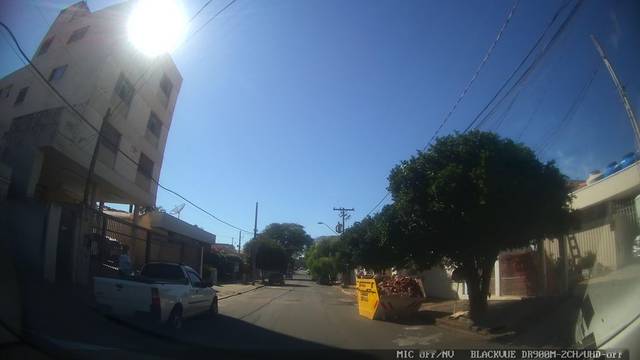
Region: Brazil
Coordinates: -22.894, -47.074